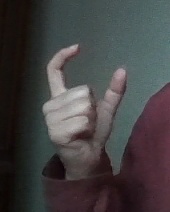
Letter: nun